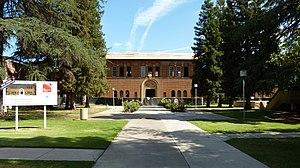
Ceci est la liste des lieux historique inscrits sur le registre national dans le comté de Fresno en Californie.